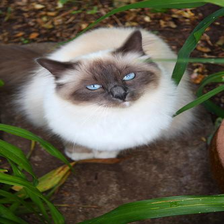
Species: cat
Breed: Birman